Mawsim

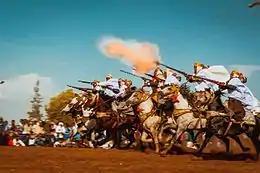
Fantasia in Algeria

A mawsim is an originally religiously motivated festival pilgrimage in the Maghreb in honor of a saint (typically called by an honorific such as sheikh, sidi or mulay). Mawāsim are cultural events linked to the harvest, to Sufi saints, or to nature, so these local festivals are both religious and secular.